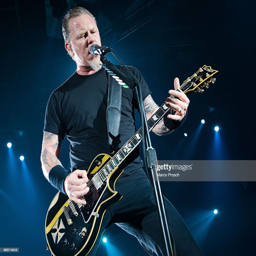
hard rock artist performs on stage .